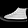
Label: Sneaker